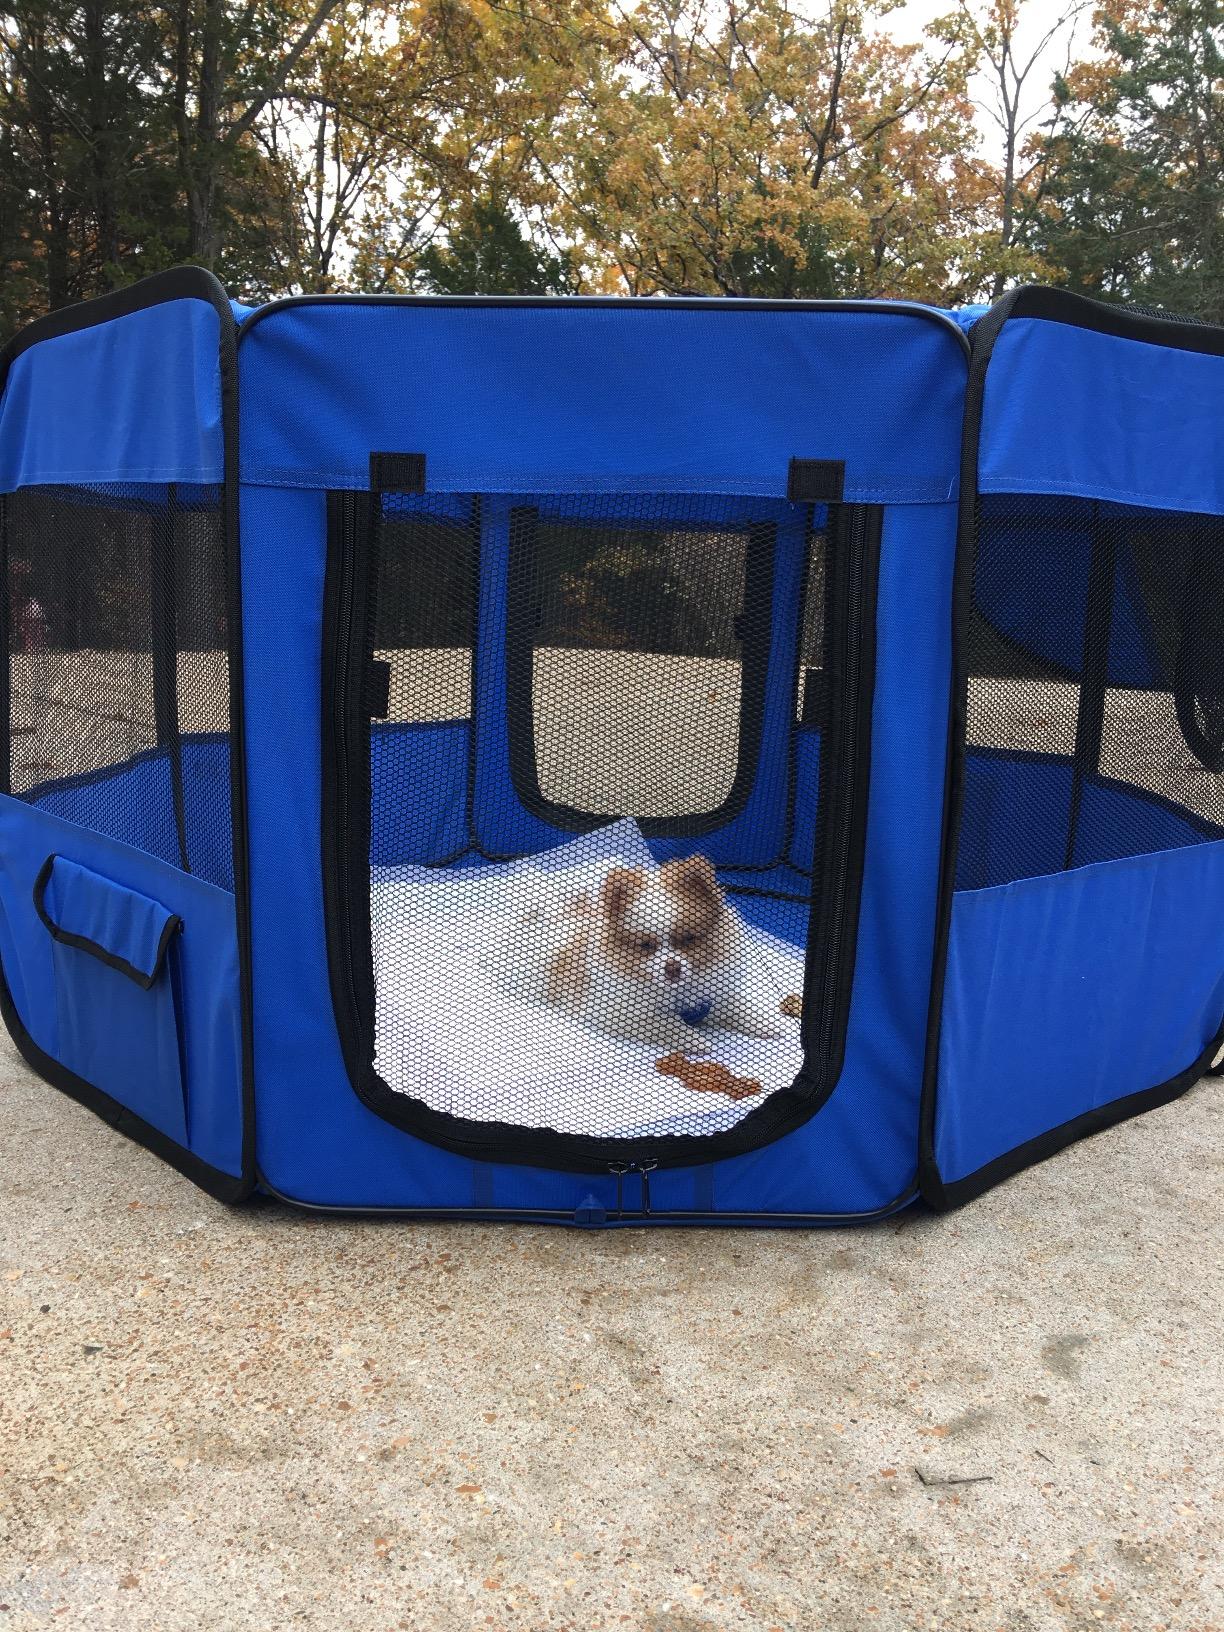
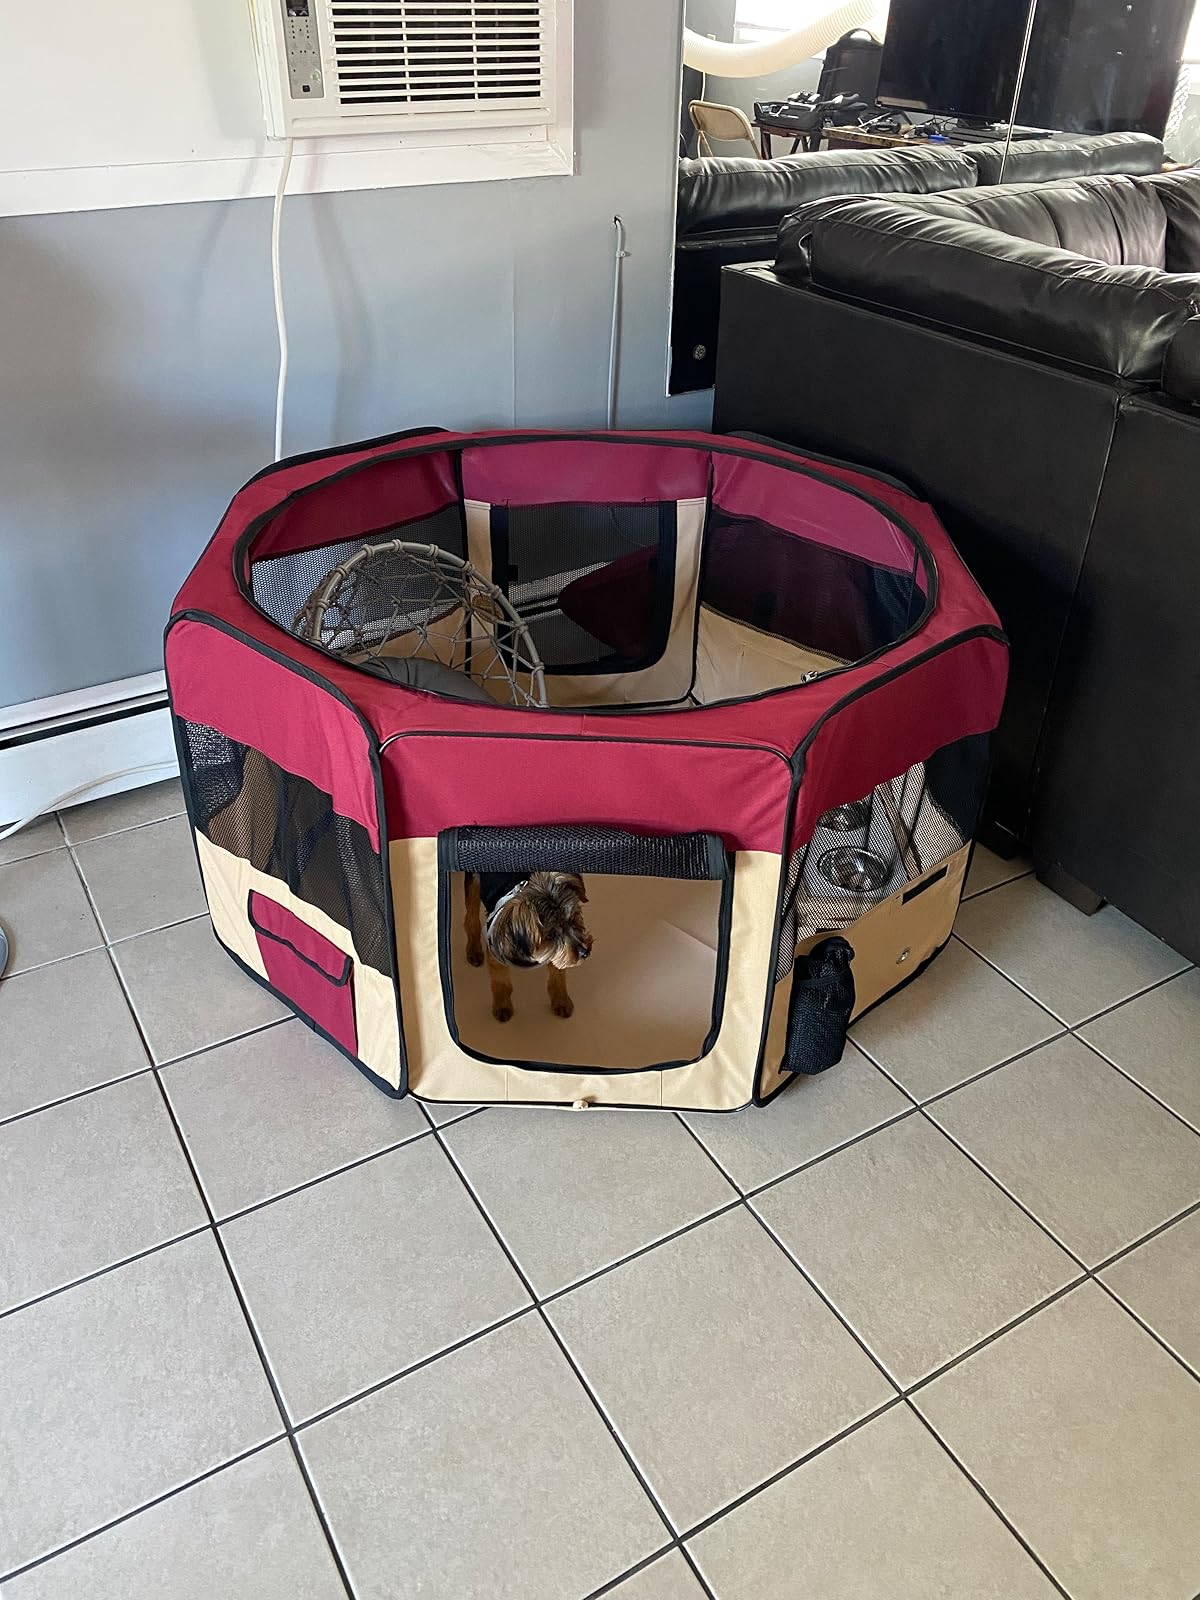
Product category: items_kennel
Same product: no